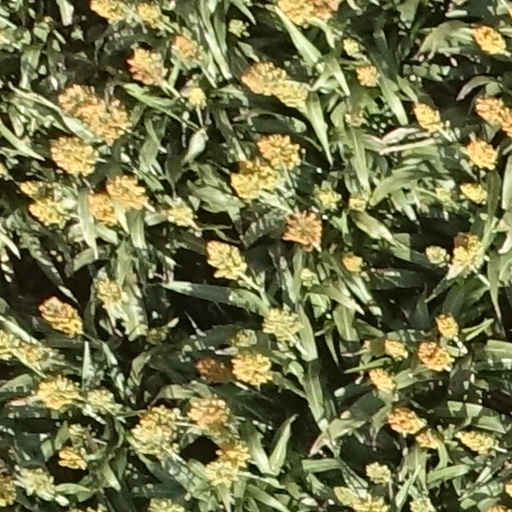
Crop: sorghum